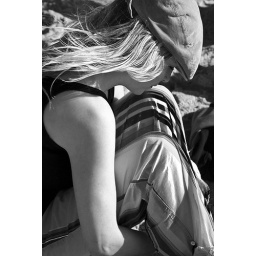
This is my sister sitting on the beach in Willmington, NC. summer 2007